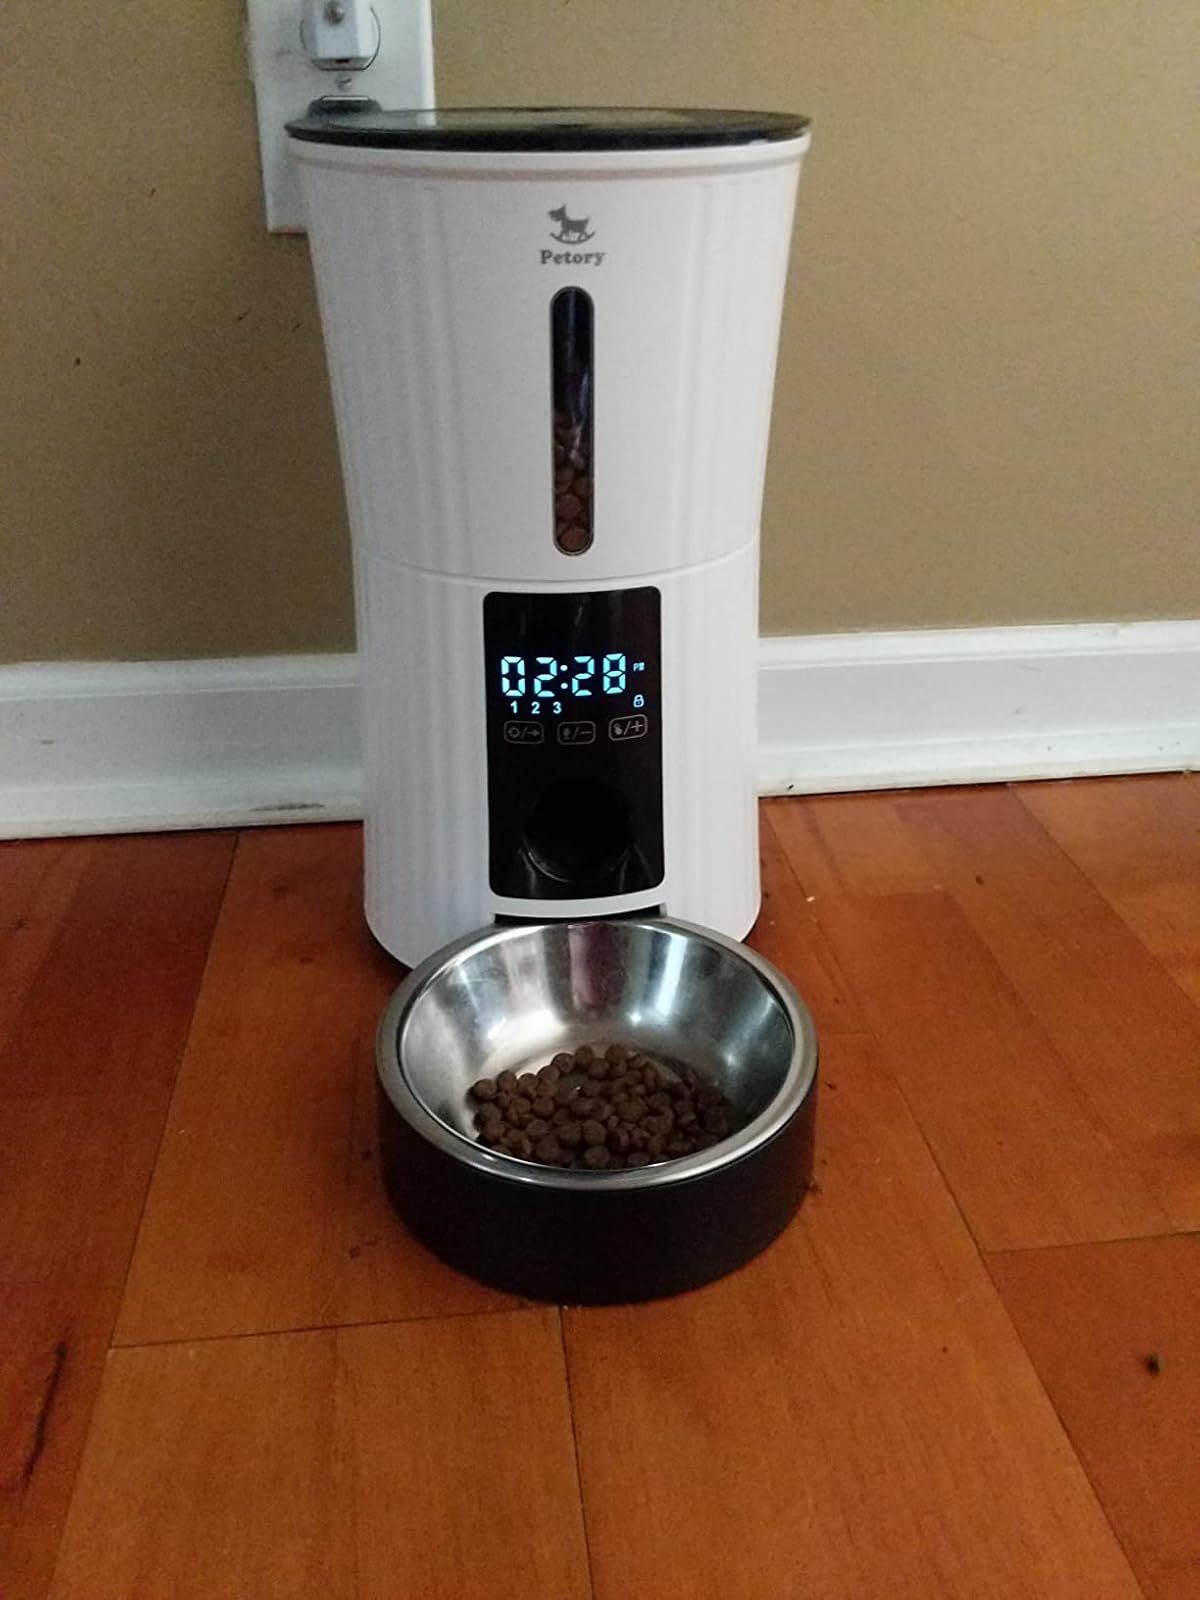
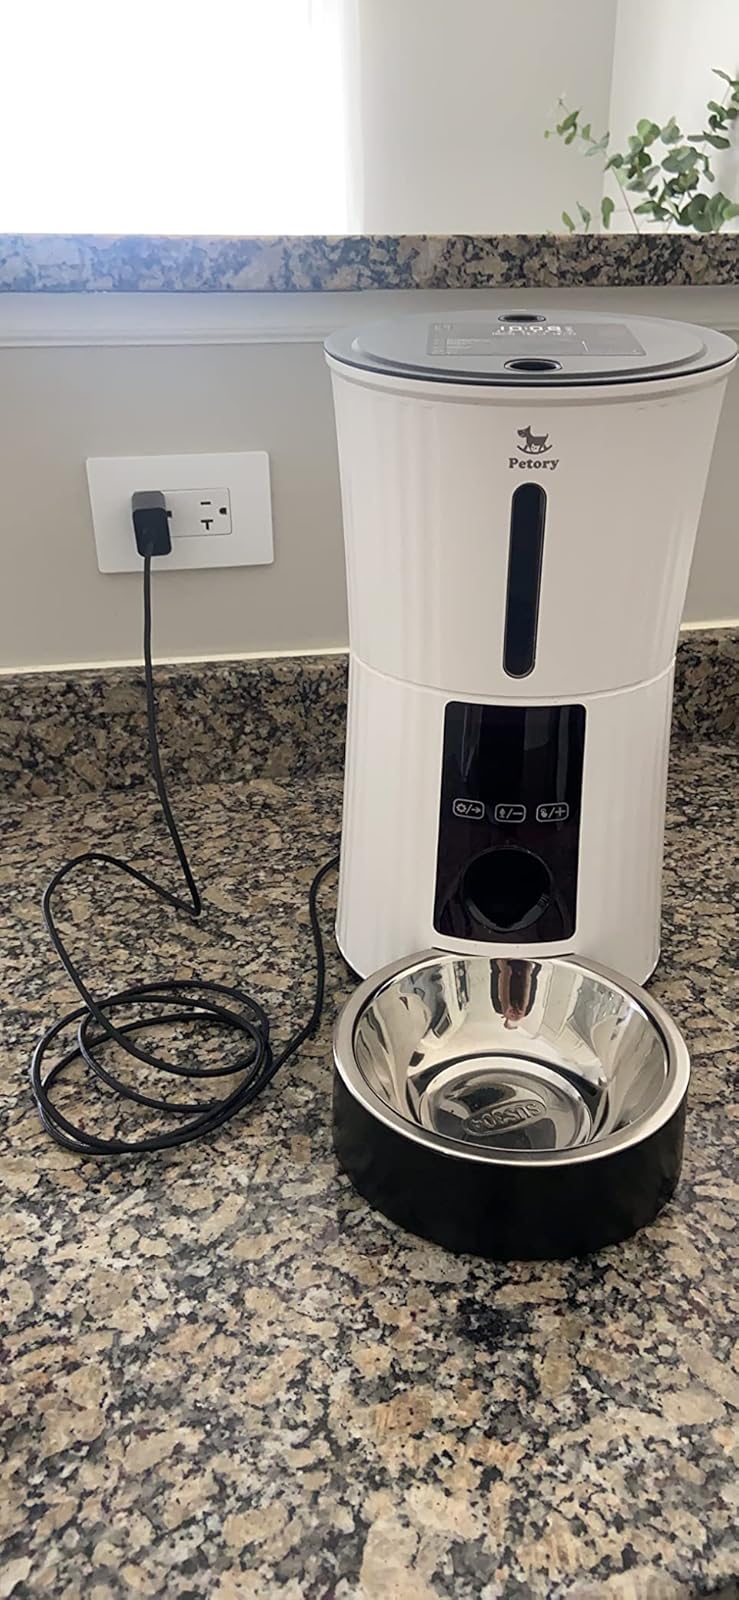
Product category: items_feeder
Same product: yes